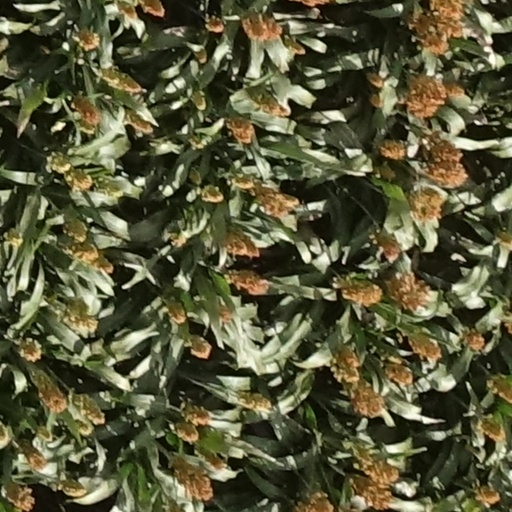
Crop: sorghum